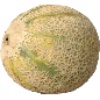
Label: Cantaloupe 2